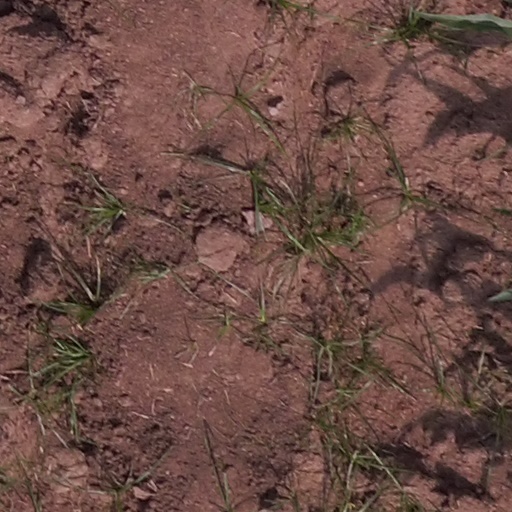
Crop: maize; corn